River Thames frost fairs

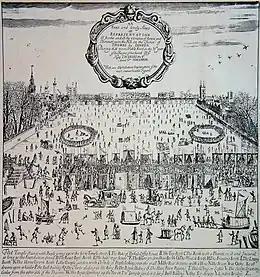
The Frost Fair of 1683

The first recorded frost fair for which the term "frost fair" was used was in 1608. There were barbers, pubs, fruitsellers and shoemakers, who lit fires inside of their tents to stay warm. Activities at the frost fair included football, and according to an article published in "The Saturday Magazine" in 1835, dancing, nine-pin bowling, and unlicensed gambling.